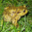
Label: frog